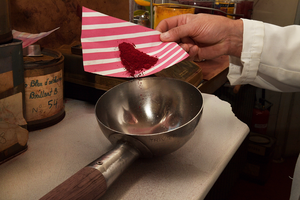
Fabrication teinture, atelier de teinture, Mobilier national
Teinturier peut faire référence à :